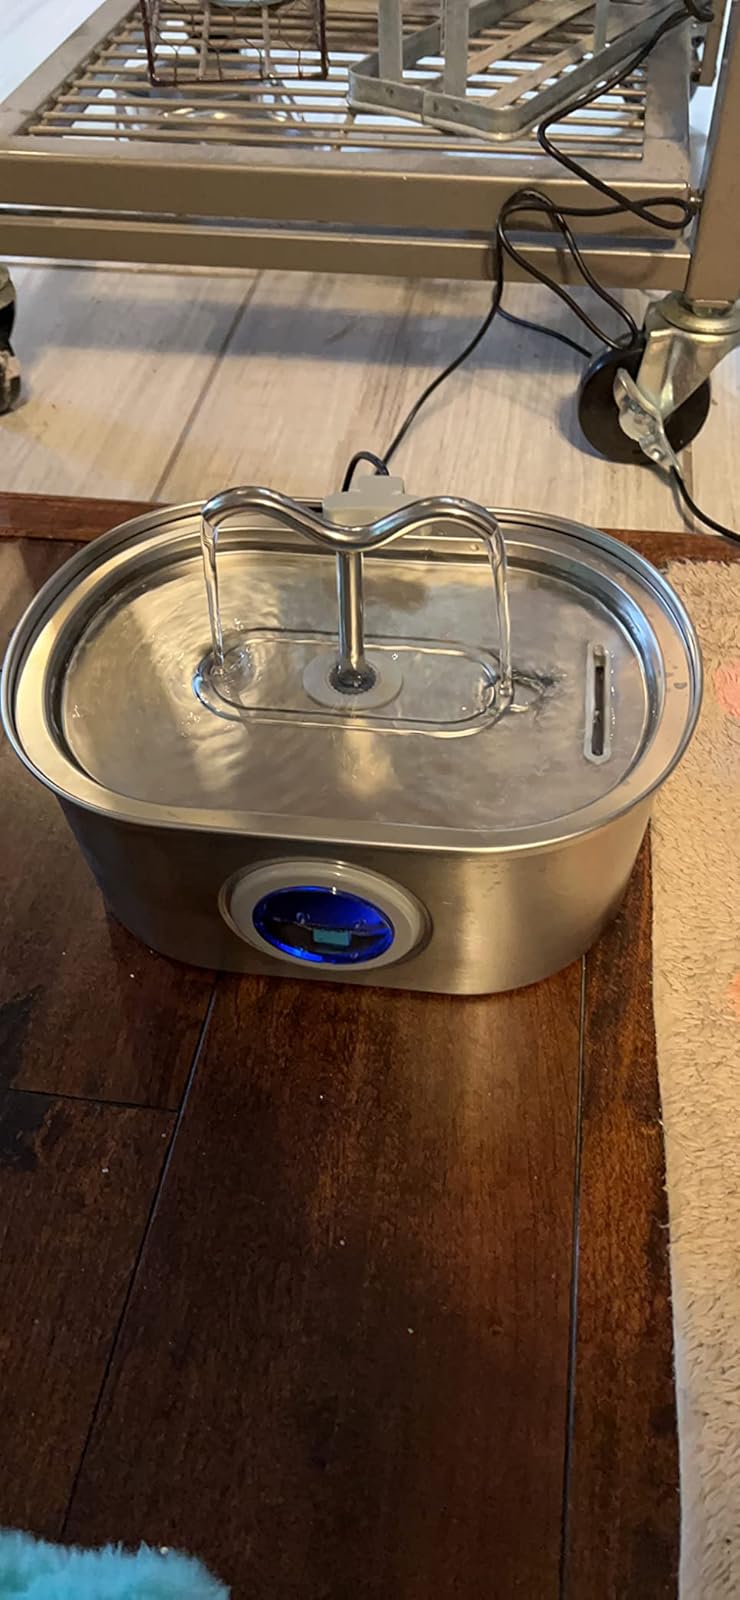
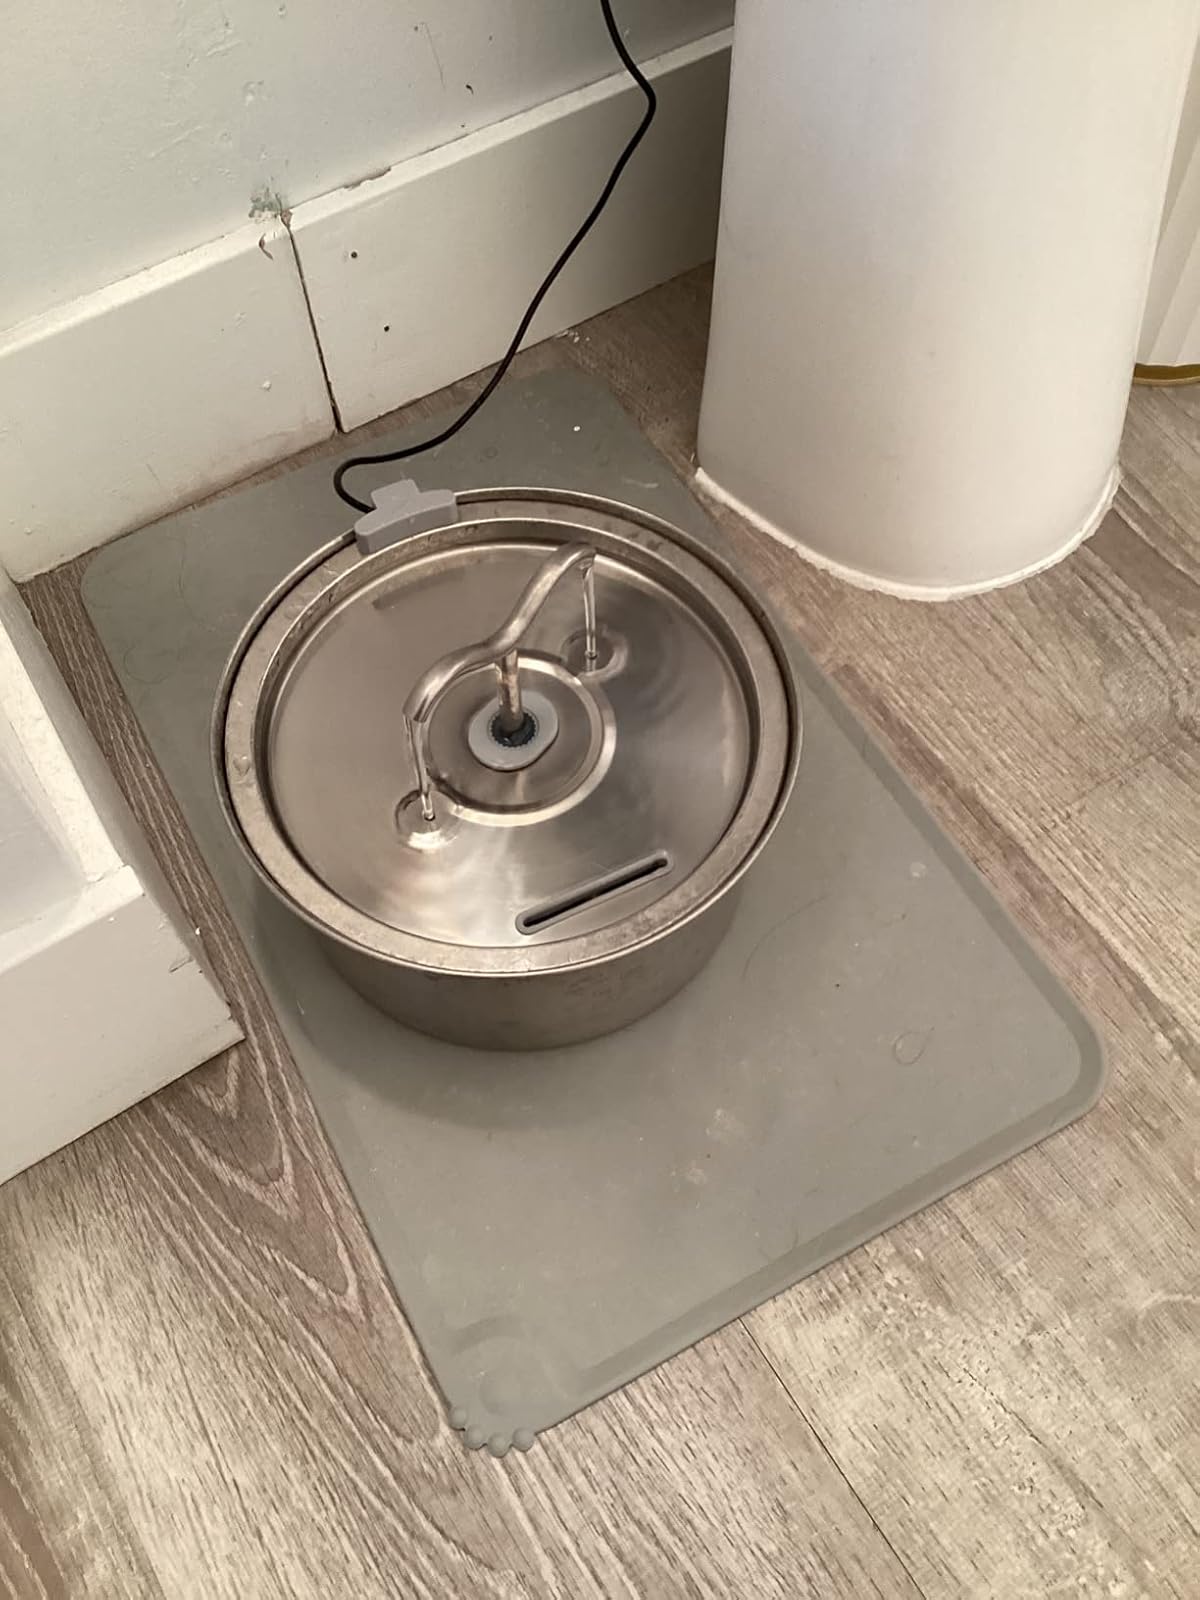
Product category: items_bowl
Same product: no